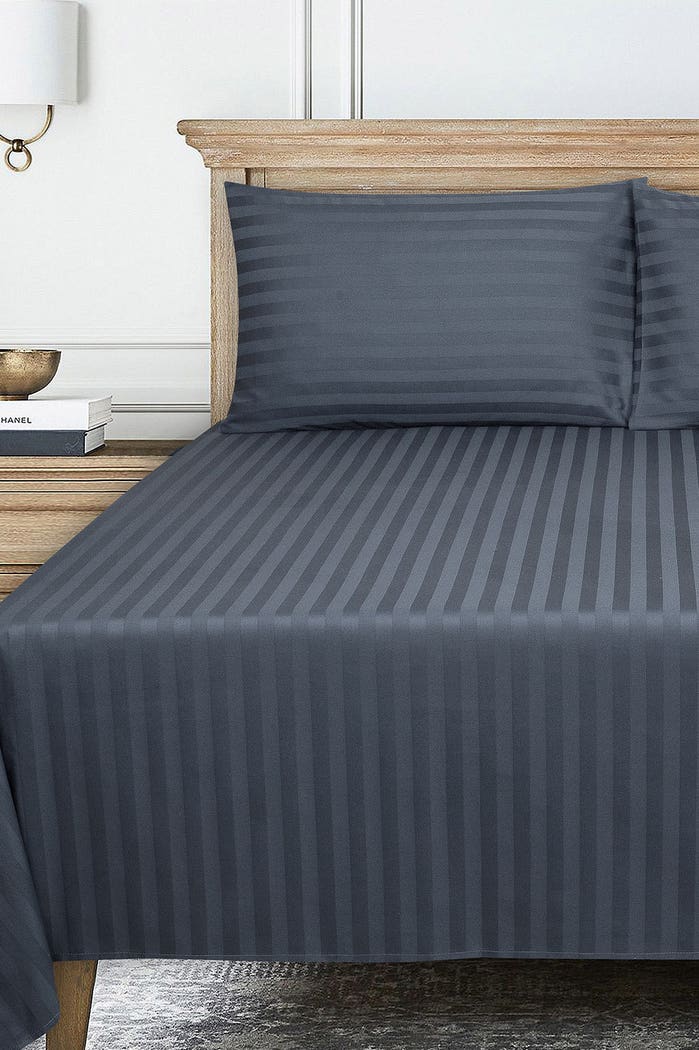
blue stripe stripe bed sheet